Luca Sportelli

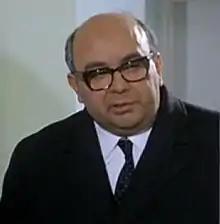
Luca Sportelli as cavalier Mazzabotti in "Gli infermieri della mutua" (1969)

Luca Sportelli (11 March 1927 – 29 August 1999) was an Italian actor who appeared in more than one hundred films from 1964 to 1991.